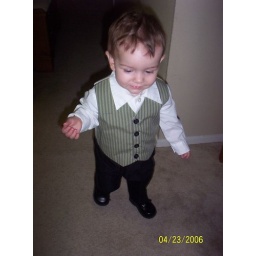
Cami-J looks so cute in his Sunday clothes...and his new shoes Mammie bought him for Easter!